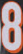
Number: 8